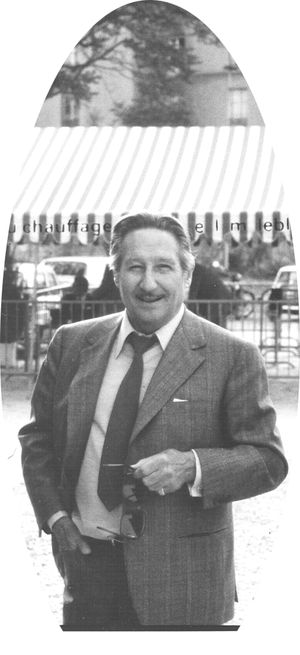
Marcel Leblanc
elm.leblanc est une entreprise spécialisée dans la construction de chaudières et de chauffe-eaux individuels à gaz. Elle a été fondée en 1932 à Drancy par Marcel Leblanc. Celui-ci assure la direction puis la présidence de l'entreprise de 1932 jusqu'à sa mort.